Fragments: Memories of a Wartime Childhood

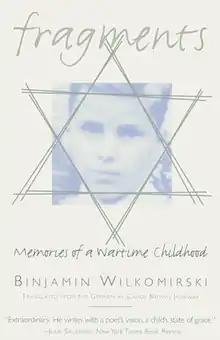

Fragments: Memories of a Wartime Childhood is a 1995 book, whose author used the pseudonym Binjamin Wilkomirski, which purports to be a memoir of the Holocaust. It was debunked by Swiss journalist and writer in August 1998. The subsequent disclosure of Wilkomirski's fabrications sparked heated debate in the German- and English-speaking world. Many critics argued that "Fragments" no longer had any literary value. Swiss historian and anti-Semitism expert Stefan Maechler later wrote, "Once the professed interrelationship between the first-person narrator, the death-camp story he narrates, and historical reality are proved palpably false, what was a masterpiece becomes kitsch." The controversy was the origin of the term Wilkomirski syndrome for similar cases of fraud.